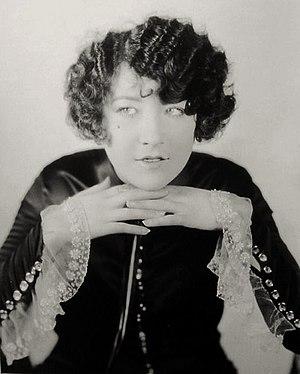
Yola d'Avril est une actrice française, née le 8 avril 1907 à Lille, morte le 2 mars 1984 à Port Hueneme.